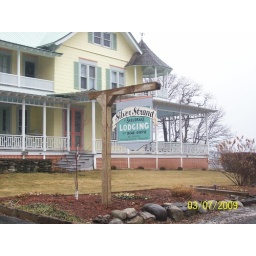
silver strand bed and breakfast in sheldrake